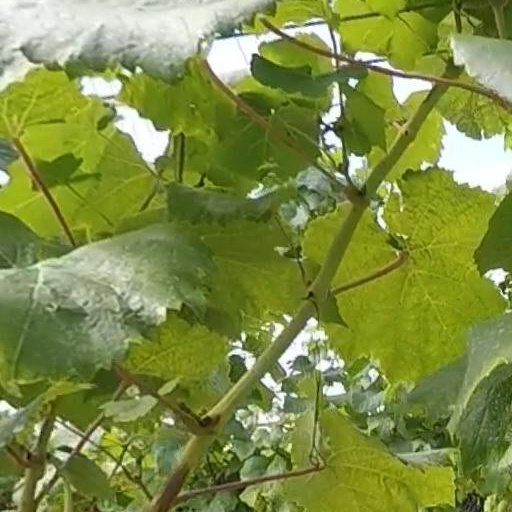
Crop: grape